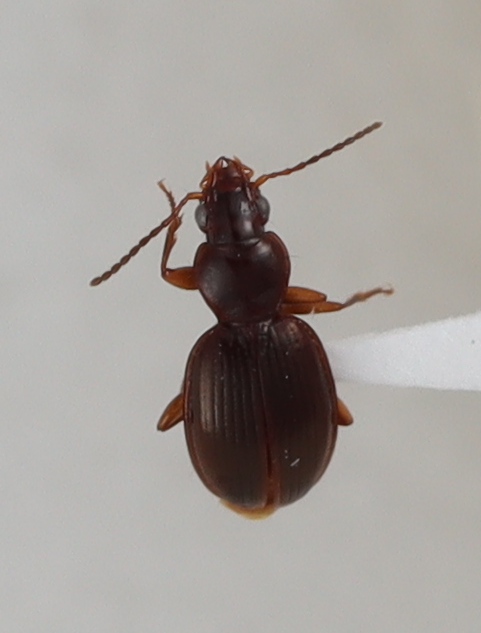
Scientific name: Mecyclothorax konanus
Plot: 17
Trap: E
Collected: 20190925